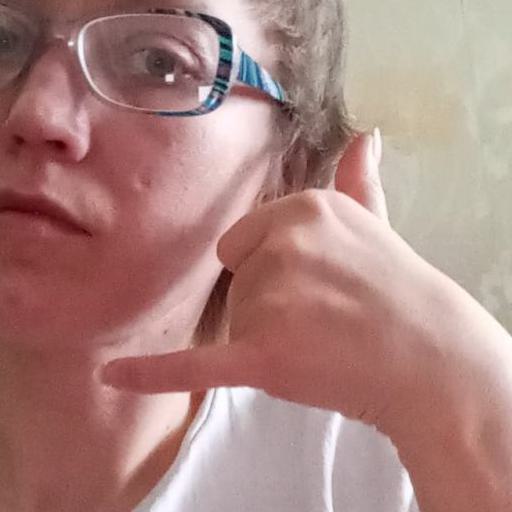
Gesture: call